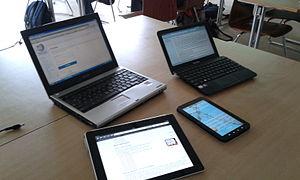
BYOD, abréviation de l’anglais « bring your own device », en français, PAP pour « prenez vos appareils personnels » ou AVEC pour « apportez votre équipement personnel de communication », est une pratique qui consiste à utiliser ses équipements personnels dans un contexte professionnel.